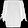
Label: Shirt